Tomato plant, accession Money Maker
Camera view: vertical (180 deg); turntable rotation: 90 degrees
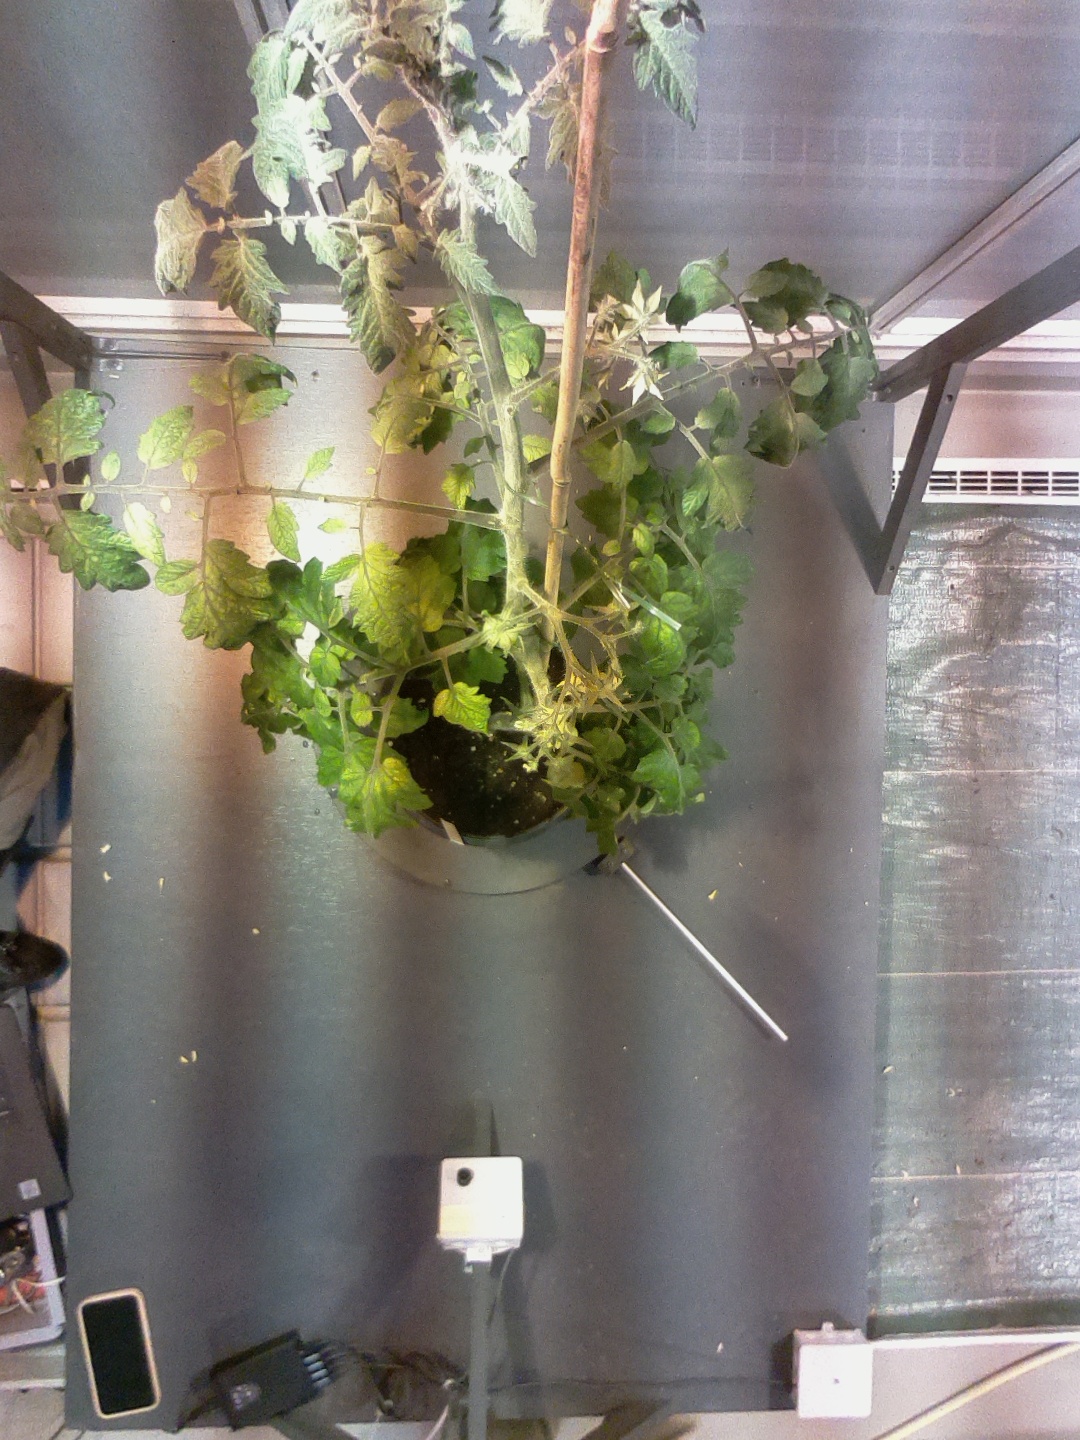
BBCH growth stage 71: 10%-20% of final fruit size